Mammon

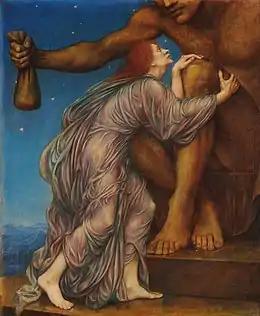
1909 painting "The Worship of Mammon" by Evelyn De Morgan

Mammon (Aramaic: מָמוֹנָא, māmōnā) in the New Testament is commonly thought to mean money, material wealth, or any entity that promises wealth, and is associated with the greedy pursuit of gain. The Gospel of Matthew and the Gospel of Luke both quote Jesus using the word in a phrase often rendered in English as "You cannot serve both God and mammon."